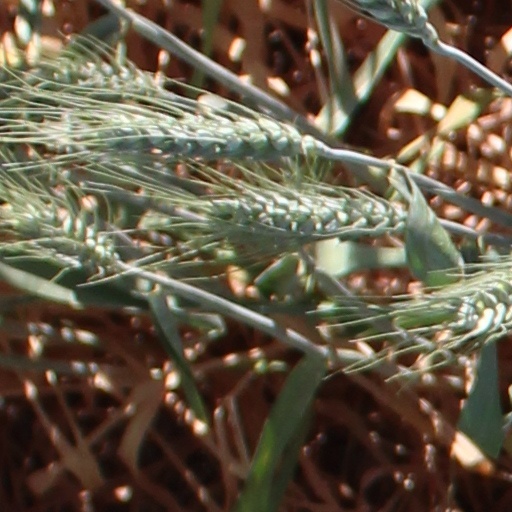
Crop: wheat